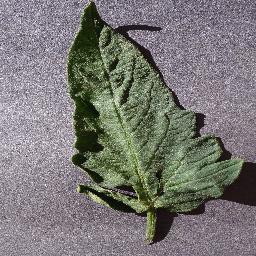
Label: Tomato___healthy